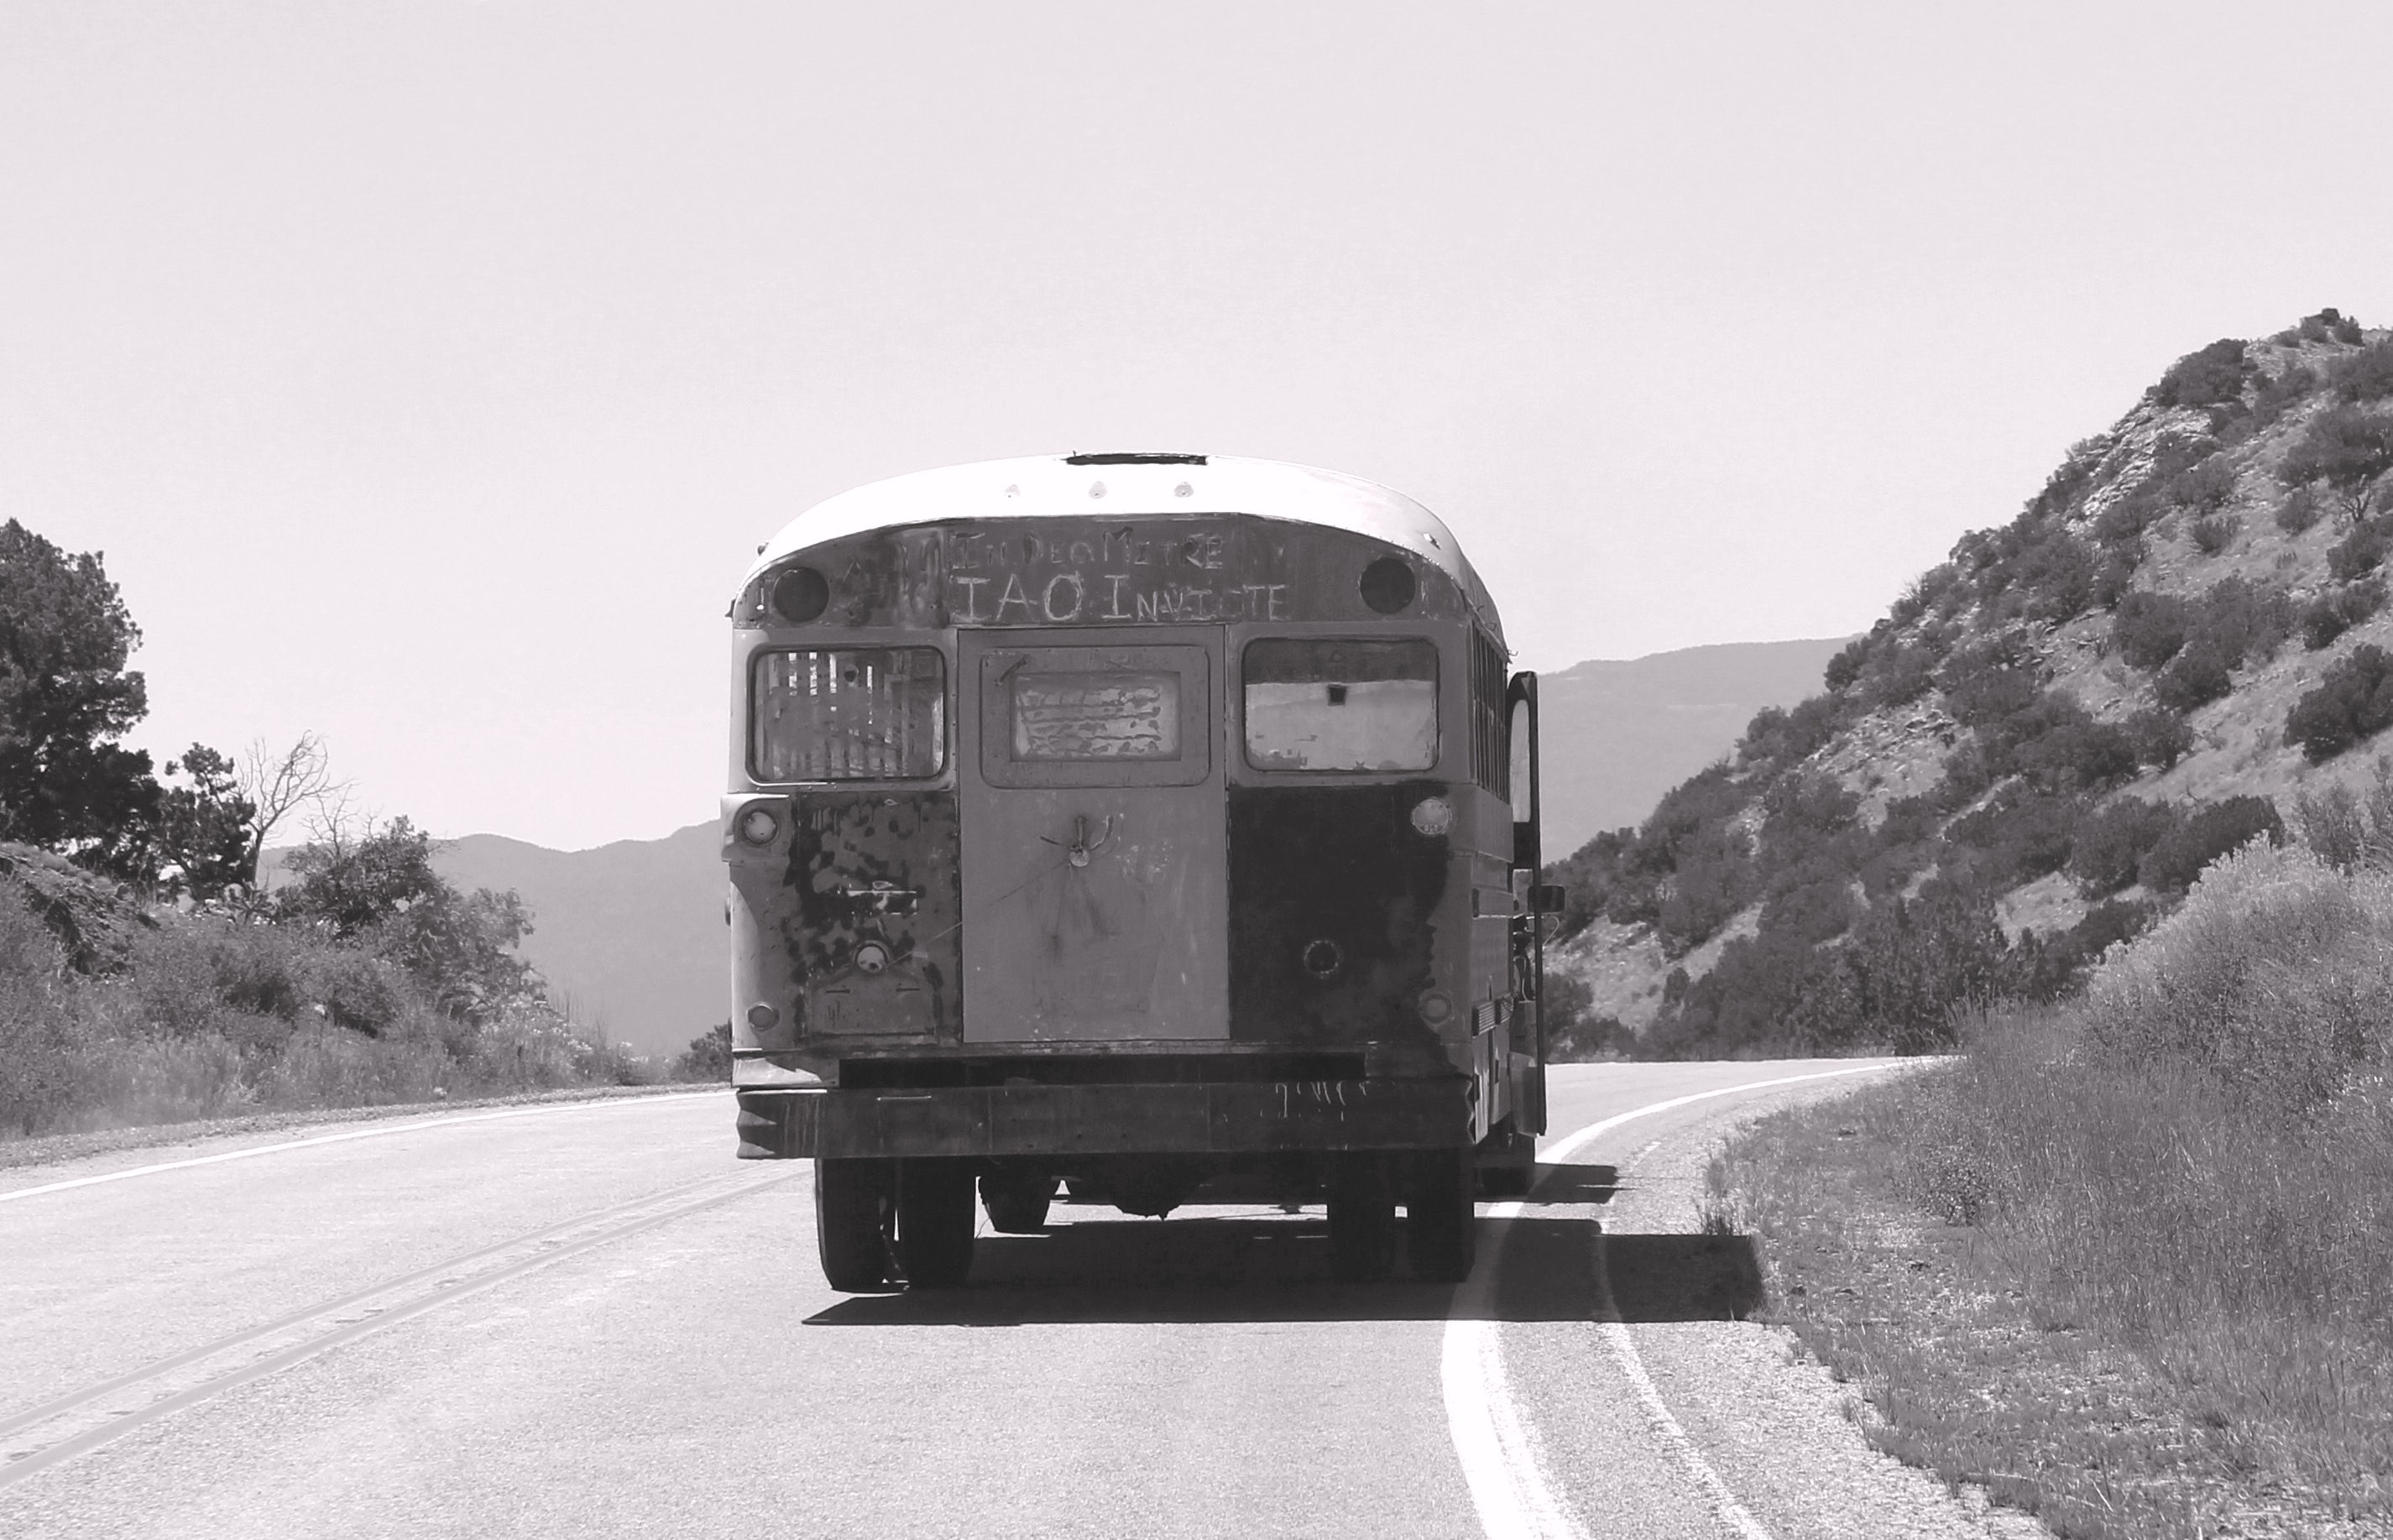
black and white, road, vintage, highway, train, travel, transport, vehicle, scenic, monochrome, trip, new mexico, hills, locomotive, madrid, southwest, rail transport, towing vehicle, old bus, monochrome photography, turquoise trail, rolling stock